Jérôme Lalande

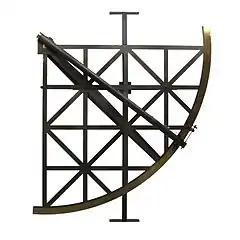
Quarter of a circle by Jonathan Sisson used by Jérôme de Lalande to measure the distance between the Earth and the Moon in 1751.

The successful execution of this task obtained for him, before he was twenty-one, admission to the Academy of Berlin, as well as his election as an adjunct astronomer to the French Academy of Sciences. He now devoted himself to the improvement of the planetary theory, publishing in 1759 a corrected edition of Edmond Halley's tables, with a history of Halley's Comet whose return in that year he had helped Alexis Clairaut and Nicole-Reine Lepaute to calculate. In 1762 Delisle resigned the chair of astronomy in the Collège de France in Lalande's favour. The duties were discharged by Lalande for forty-six years. His house became an astronomical seminary, and amongst his pupils were Jean Baptiste Joseph Delambre, Giuseppe Piazzi, Pierre Méchain, and his own nephew Michel Lefrançois de Lalande. By his publications in connection with the transit of Venus of 1769 he won great fame. However, his difficult personality lost him some popularity.